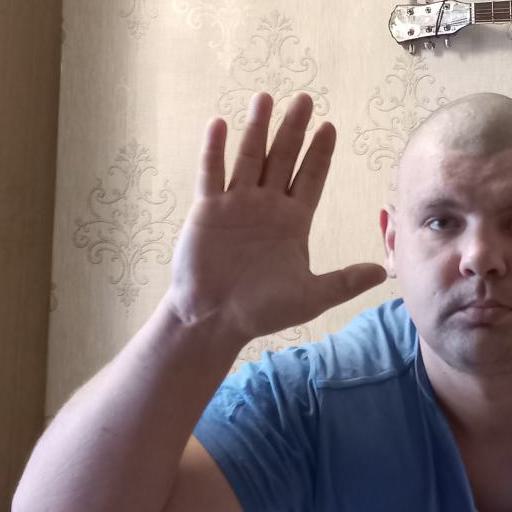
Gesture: palm